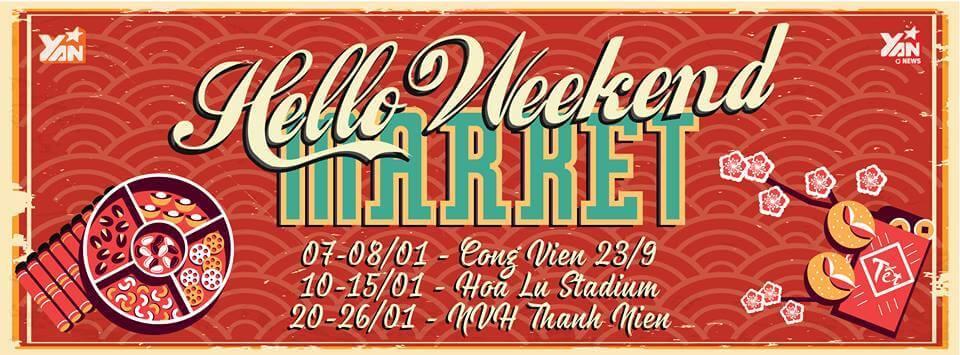
có một phong bao lì xì được vẽ trong bức hình